Tsūjun Bridge

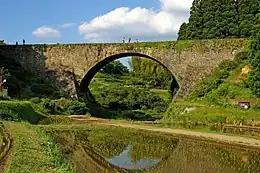
Tsujun Bridge in 2007.Water flows from left to right

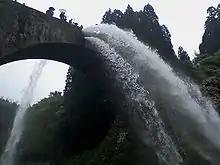
Tsūjun Bridge discharges water and accumulated silt in May 2007.

Tsūjun Bridge (通潤橋 "-kyō") is an aqueduct in Yamato, Kumamoto, Japan. It is an arch bridge completed in 1854 and is 84.0m long. The arch spans 27.3m. It is the largest stone aqueduct in Japan.